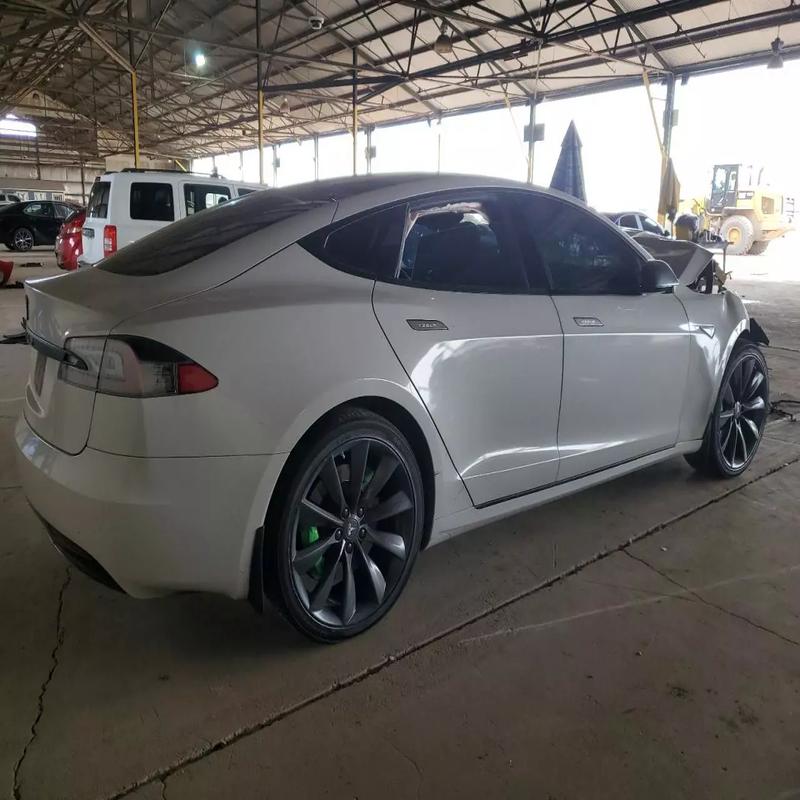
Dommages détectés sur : capot, aile avant droite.
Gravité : mineur